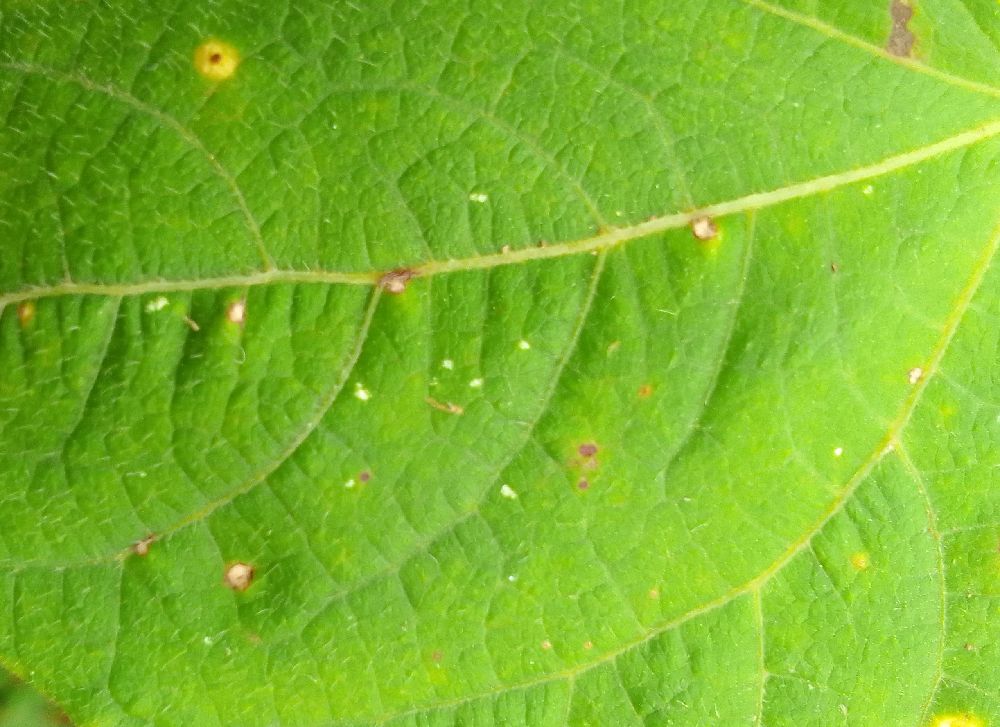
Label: rust